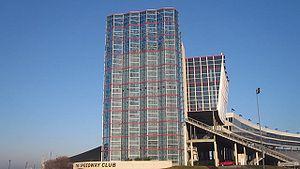
Le Texas Motor Speedway est un circuit automobile américain ovale de type speedway utilisé en IndyCar Series et en NASCAR. Il est situé dans la partie nord de la ville de Fort Worth du comté de Denton de l'état du Texas.